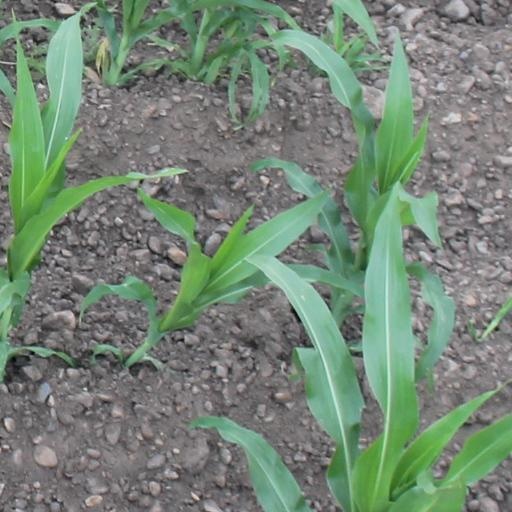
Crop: maize; corn